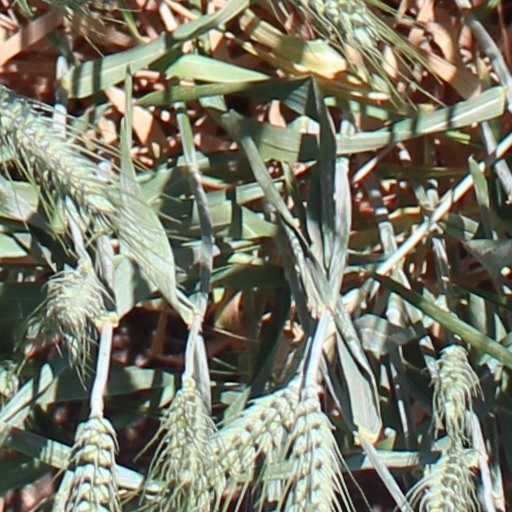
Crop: wheat